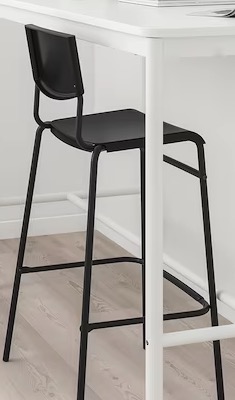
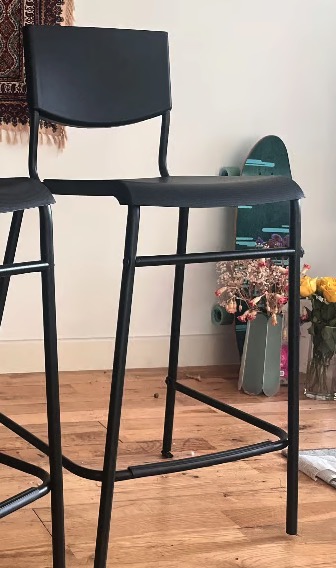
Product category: stool
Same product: yes